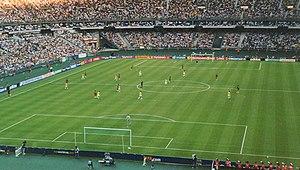
L'équipe du Cameroun de football participe à sa 2ᵉ Coupe des confédérations lors de l'édition 2003 qui se tient en France du 18 juin 2003 au 29 juin 2003. Elle se rend à la compétition en tant que vainqueur de la Coupe d'Afrique des nations.
La Coupe des confédérations 2003 est la sixième édition de la Coupe des confédérations. Elle se tient en France, du 18 juin au 29 juin 2003.
L'équipe du Brésil de football participe à sa 4ᵉ Coupe des confédérations lors de l'édition 2003 qui se tient en France du 18 juin 2003 au 29 juin 2003. Elle se rend à la compétition en tant que vainqueur de la Coupe du monde 2002.